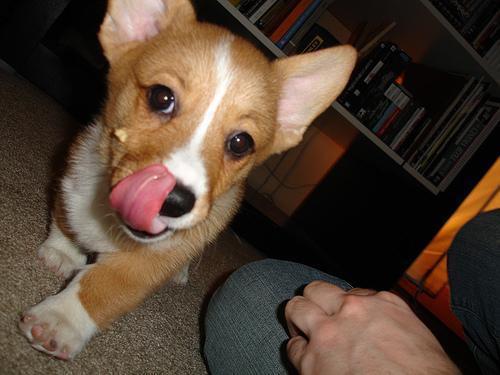
Pembroke